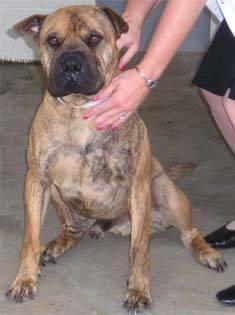
dog